Régis Debray

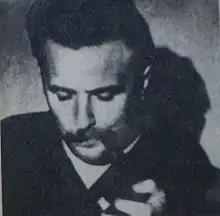
Debray pictured in "Primera Plana", 1970

Debray returned to France in 1973 following the coup by Augusto Pinochet in Chile.